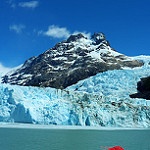
Label: glacier